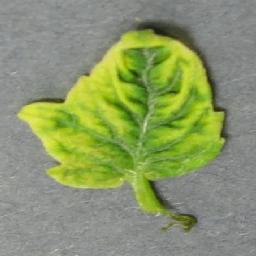
Label: Tomato___Tomato_Yellow_Leaf_Curl_Virus